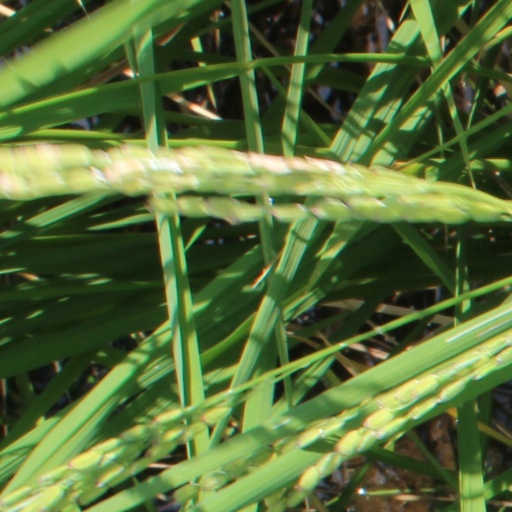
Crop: rice